The Night of the Witches

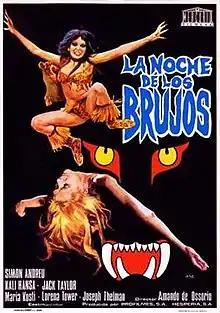

The Night of the Witches aka Night of the Sorcerers is a 1974 horror film which starred Maria Kosti, Loli Tovar aka Maria Dolores del Loreto Tovar, Barbara King, Kali Hansa aka Marisol Hernandez, Jack Taylor, Simón Andreu, and Joseph Thelman. Written and directed by Amando de Ossorio, the premise of the movie is that a group of African explorers run afoul of a native cult. "Brujo" means a "male witch or warlock", so the title actually translates as "Night of the Warlocks", not "Night of the Witches".